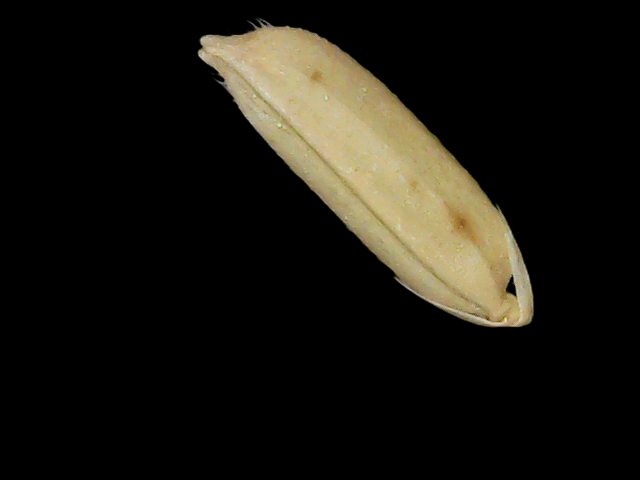
Rice variety: Br23